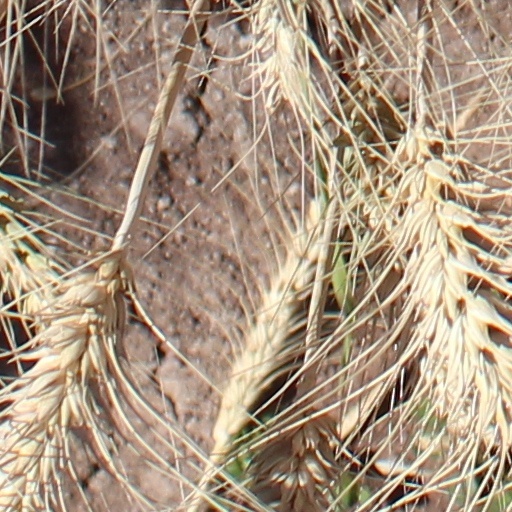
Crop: wheat